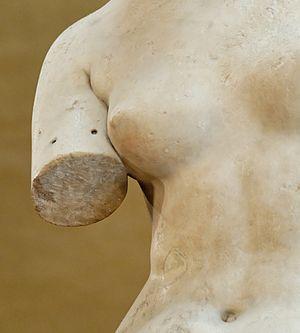
Vénus de Milo, détail du bloc supérieur